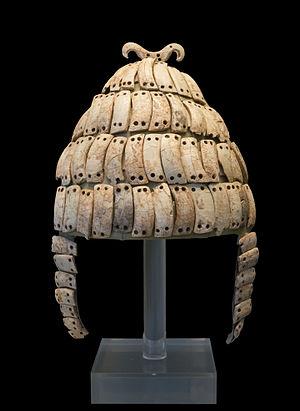
Casque en défenses de verrat mycénien, avec couvre-joues et décoration au sommet, Mycène, Tombe 515, 14/13ème siècles av JC. N°6568 National Archaeological Museum of Athens
La civilisation mycénienne est une civilisation égéenne de l’Helladique récent s'étendant de 1650 à 1100 av. J.-C. environ, dont l'apogée se situe environ entre 1400 et 1200 av. J.-C. Elle se répand progressivement à partir du sud de la Grèce continentale sur le monde égéen dans son ensemble, qui connaît pour la première fois une certaine unité culturelle. Cette civilisation est notamment caractérisée par ses palais-forteresses, ses différents types de poterie peinte que l'on retrouve tout autour de la mer Égée, ainsi que son écriture, le linéaire B, la plus ancienne écriture connue transcrivant du grec. Depuis son déchiffrement par Michael Ventris et John Chadwick en 1952, la civilisation mycénienne est, de toutes les civilisations égéennes pré-helléniques, la seule connue à la fois par des vestiges archéologiques et des documents épigraphiques.